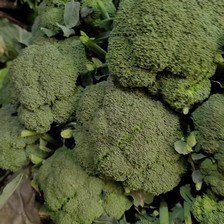
Label: others